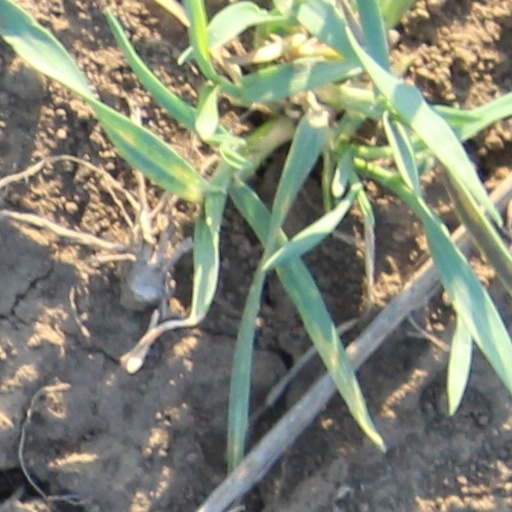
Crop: wheat